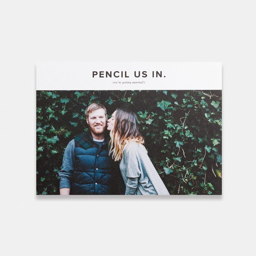
i like the overall style and layout of this as well as the fonts and its simplicity .